Pet shipping

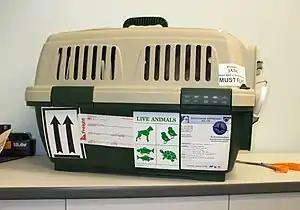
Plastic Travel Pet Carrier, Labelled

Globally, a health certificate validated by a veterinarian is required within two weeks of the travel date. The veterinarians carry out laboratory tests in accordance with importing country requirements, undergo specified pre-export treatments, perform the final pre-export health examination and inspect the transport cages. The certificate provides confidence for the importing country that the animal has been correctly prepared for travel.